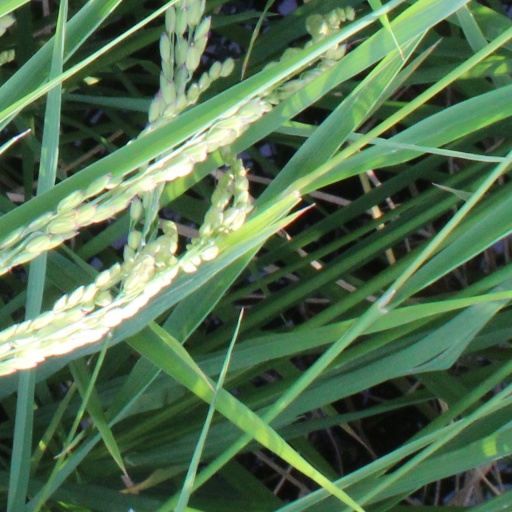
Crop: rice